Hood to Coast

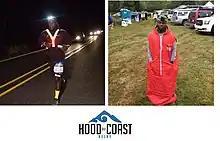
Kevin Hart running in Hood To Coast

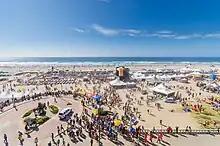
Hood To Coast Finish Party on the Beach

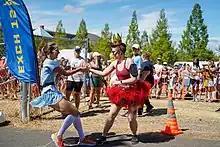
Participants in team costumes

Hood To Coast is a long distance relay race that starts at Mount Hood and continues nearly 200 miles to the Oregon Coast. Known as "the mother of all relays", it is the largest running and walking relay in the world, with 12,600 runners in the Hood To Coast relay and 19,000 total participants, including events like the Portland To Coast Walk. Founded in 1982, Hood To Coast is extremely popular and has filled its team limit for the past 36 years, and for 32 straight years on opening day of the lottery.